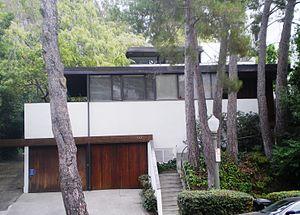
Richard Neutra est un important architecte californien des mouvement moderne et architecture californienne moderne des années 1930 aux années 1960, aux États-Unis et en Californie.